Antisemitic trope

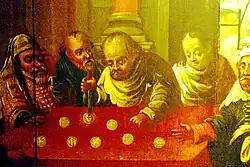
16th-century painting accusing Jews of host desecration in Passau, Germany

In the 20th century, newer allegations of Jews masterminding the propagation of Communism emerged, including "The Protocols of the Elders of Zion" (1903). "Judeo-Bolshevism" was popularized by Hitler's to conflate Jews with communists and present them as an existential threat to justify the Holocaust. A Polish equivalent of this trope is , which accused "most Jews" of having "collaborated with the Soviet Union" in "importing communism" to Poland. Candace Owens, a twenty-first century American conservative pundit, alleged that "Stalin was a Jew" and his followers were "part of a Jewish cabal".